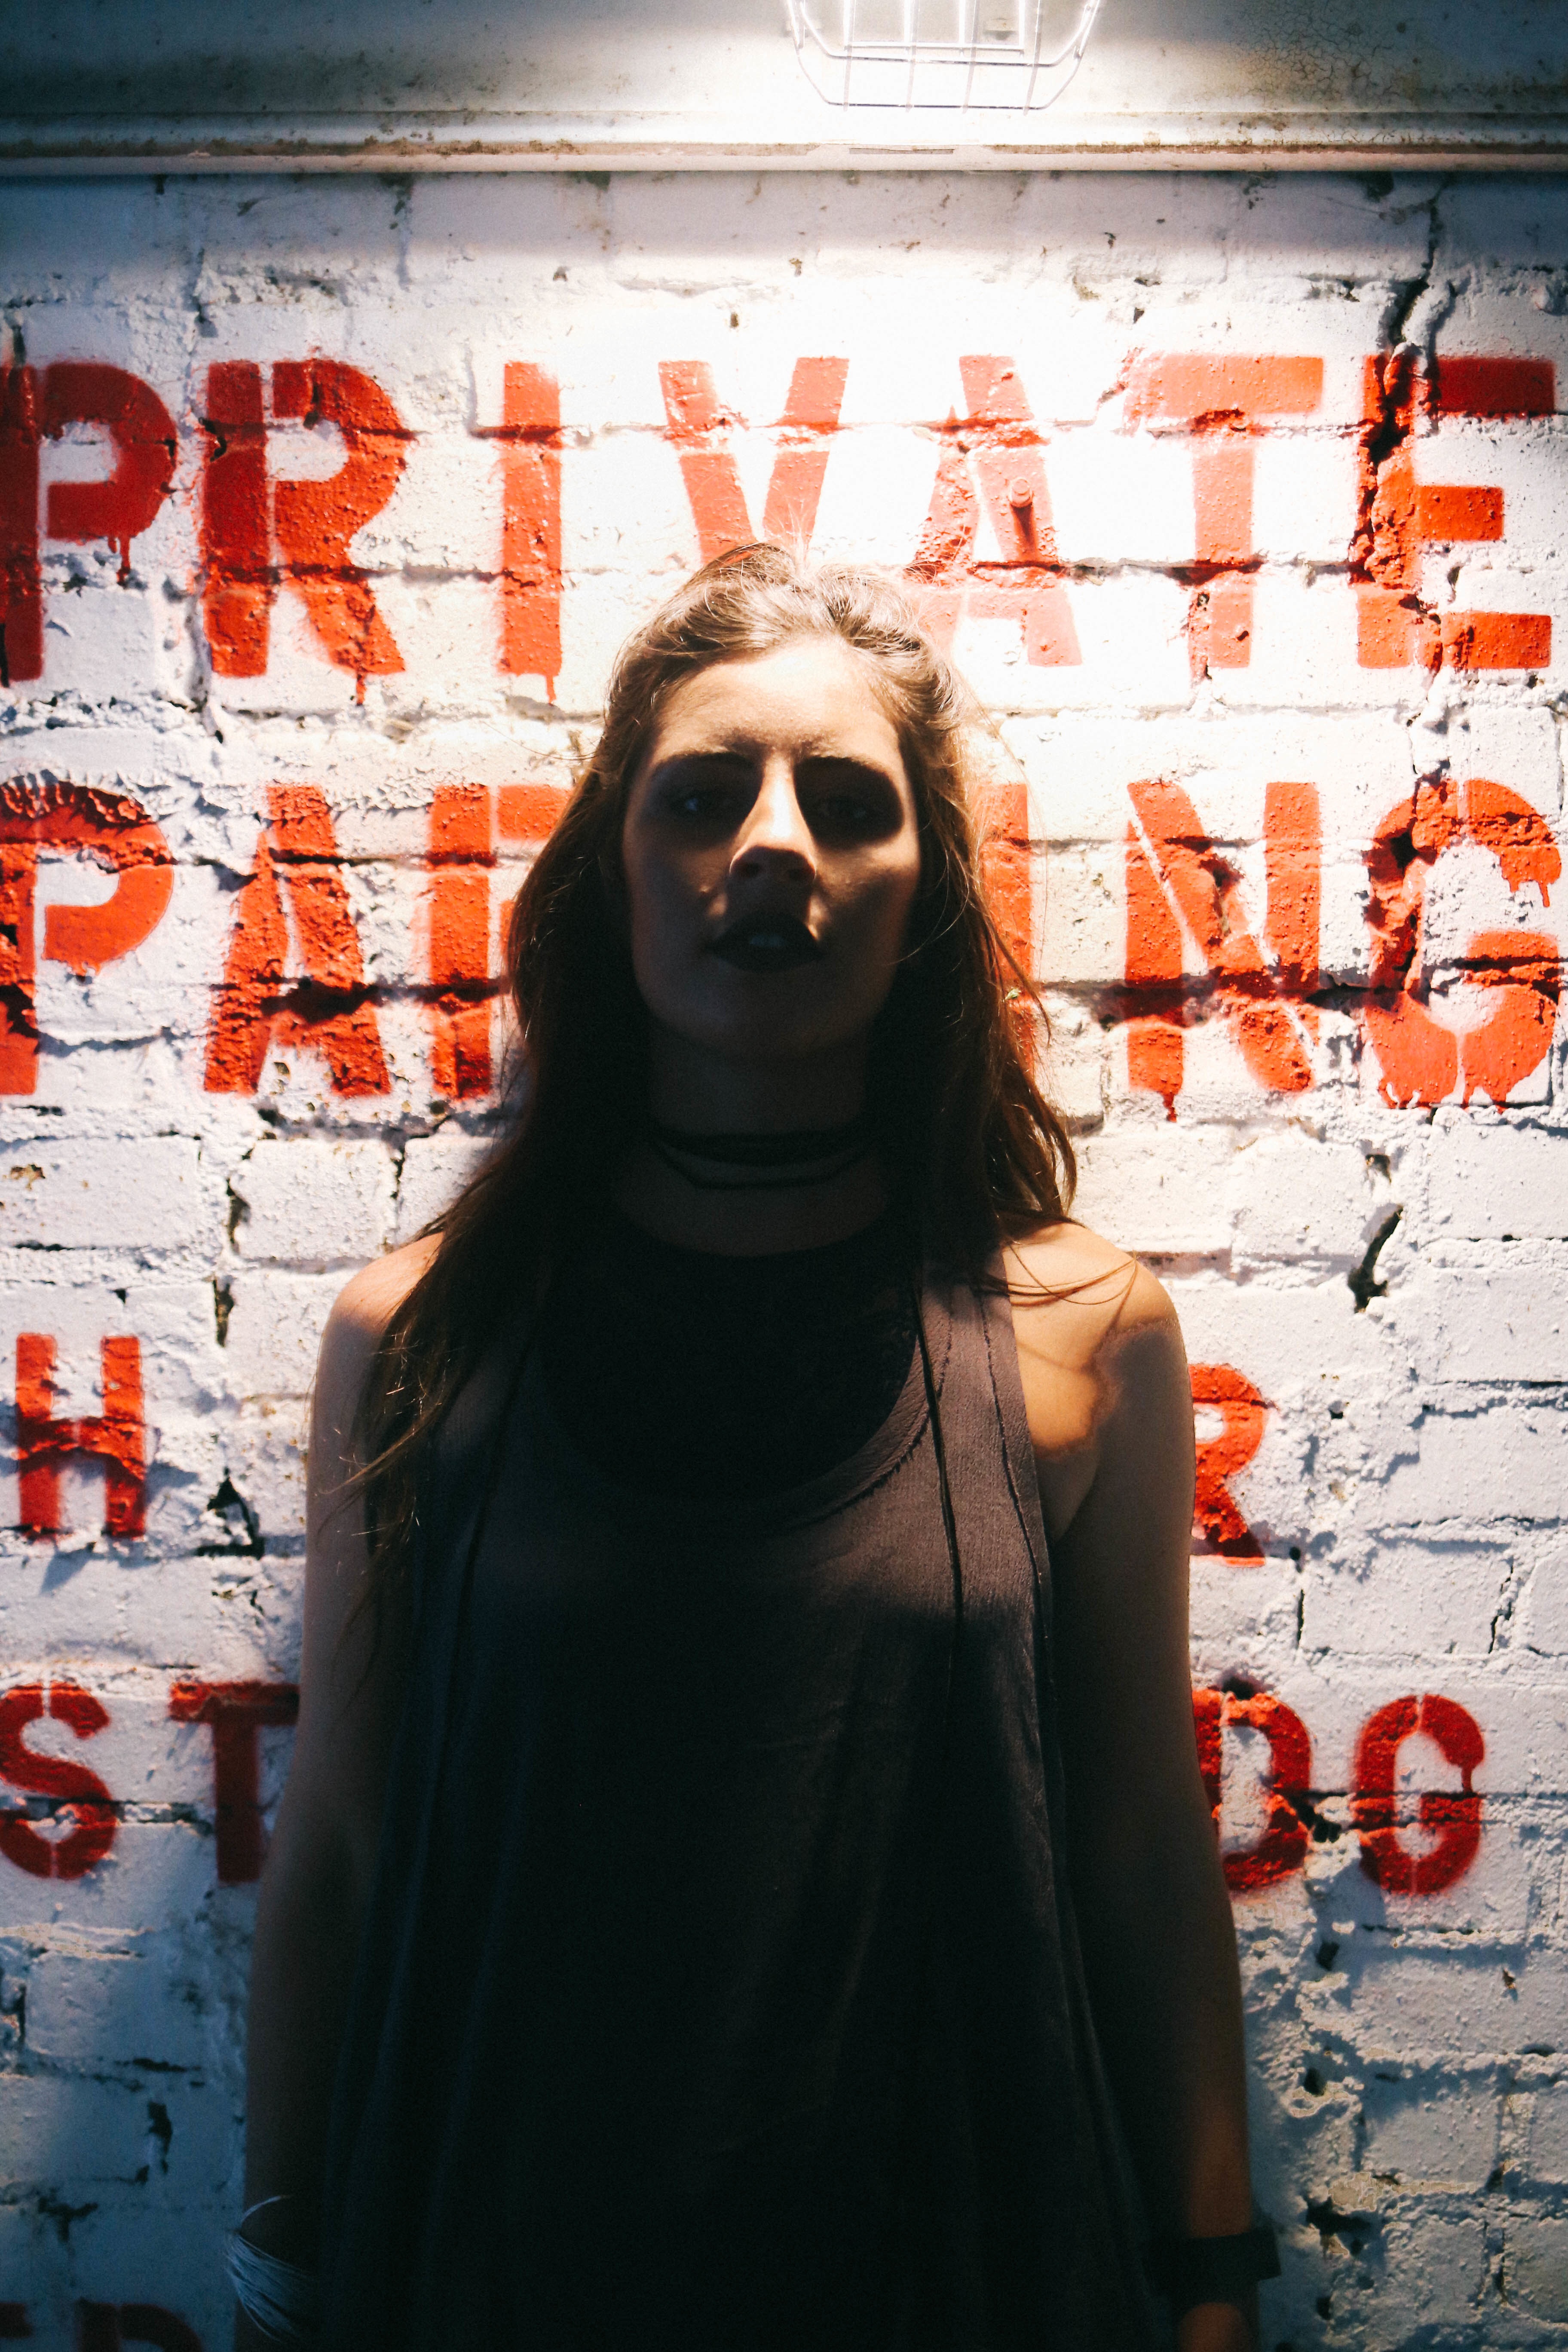
street, red, color, art, poster